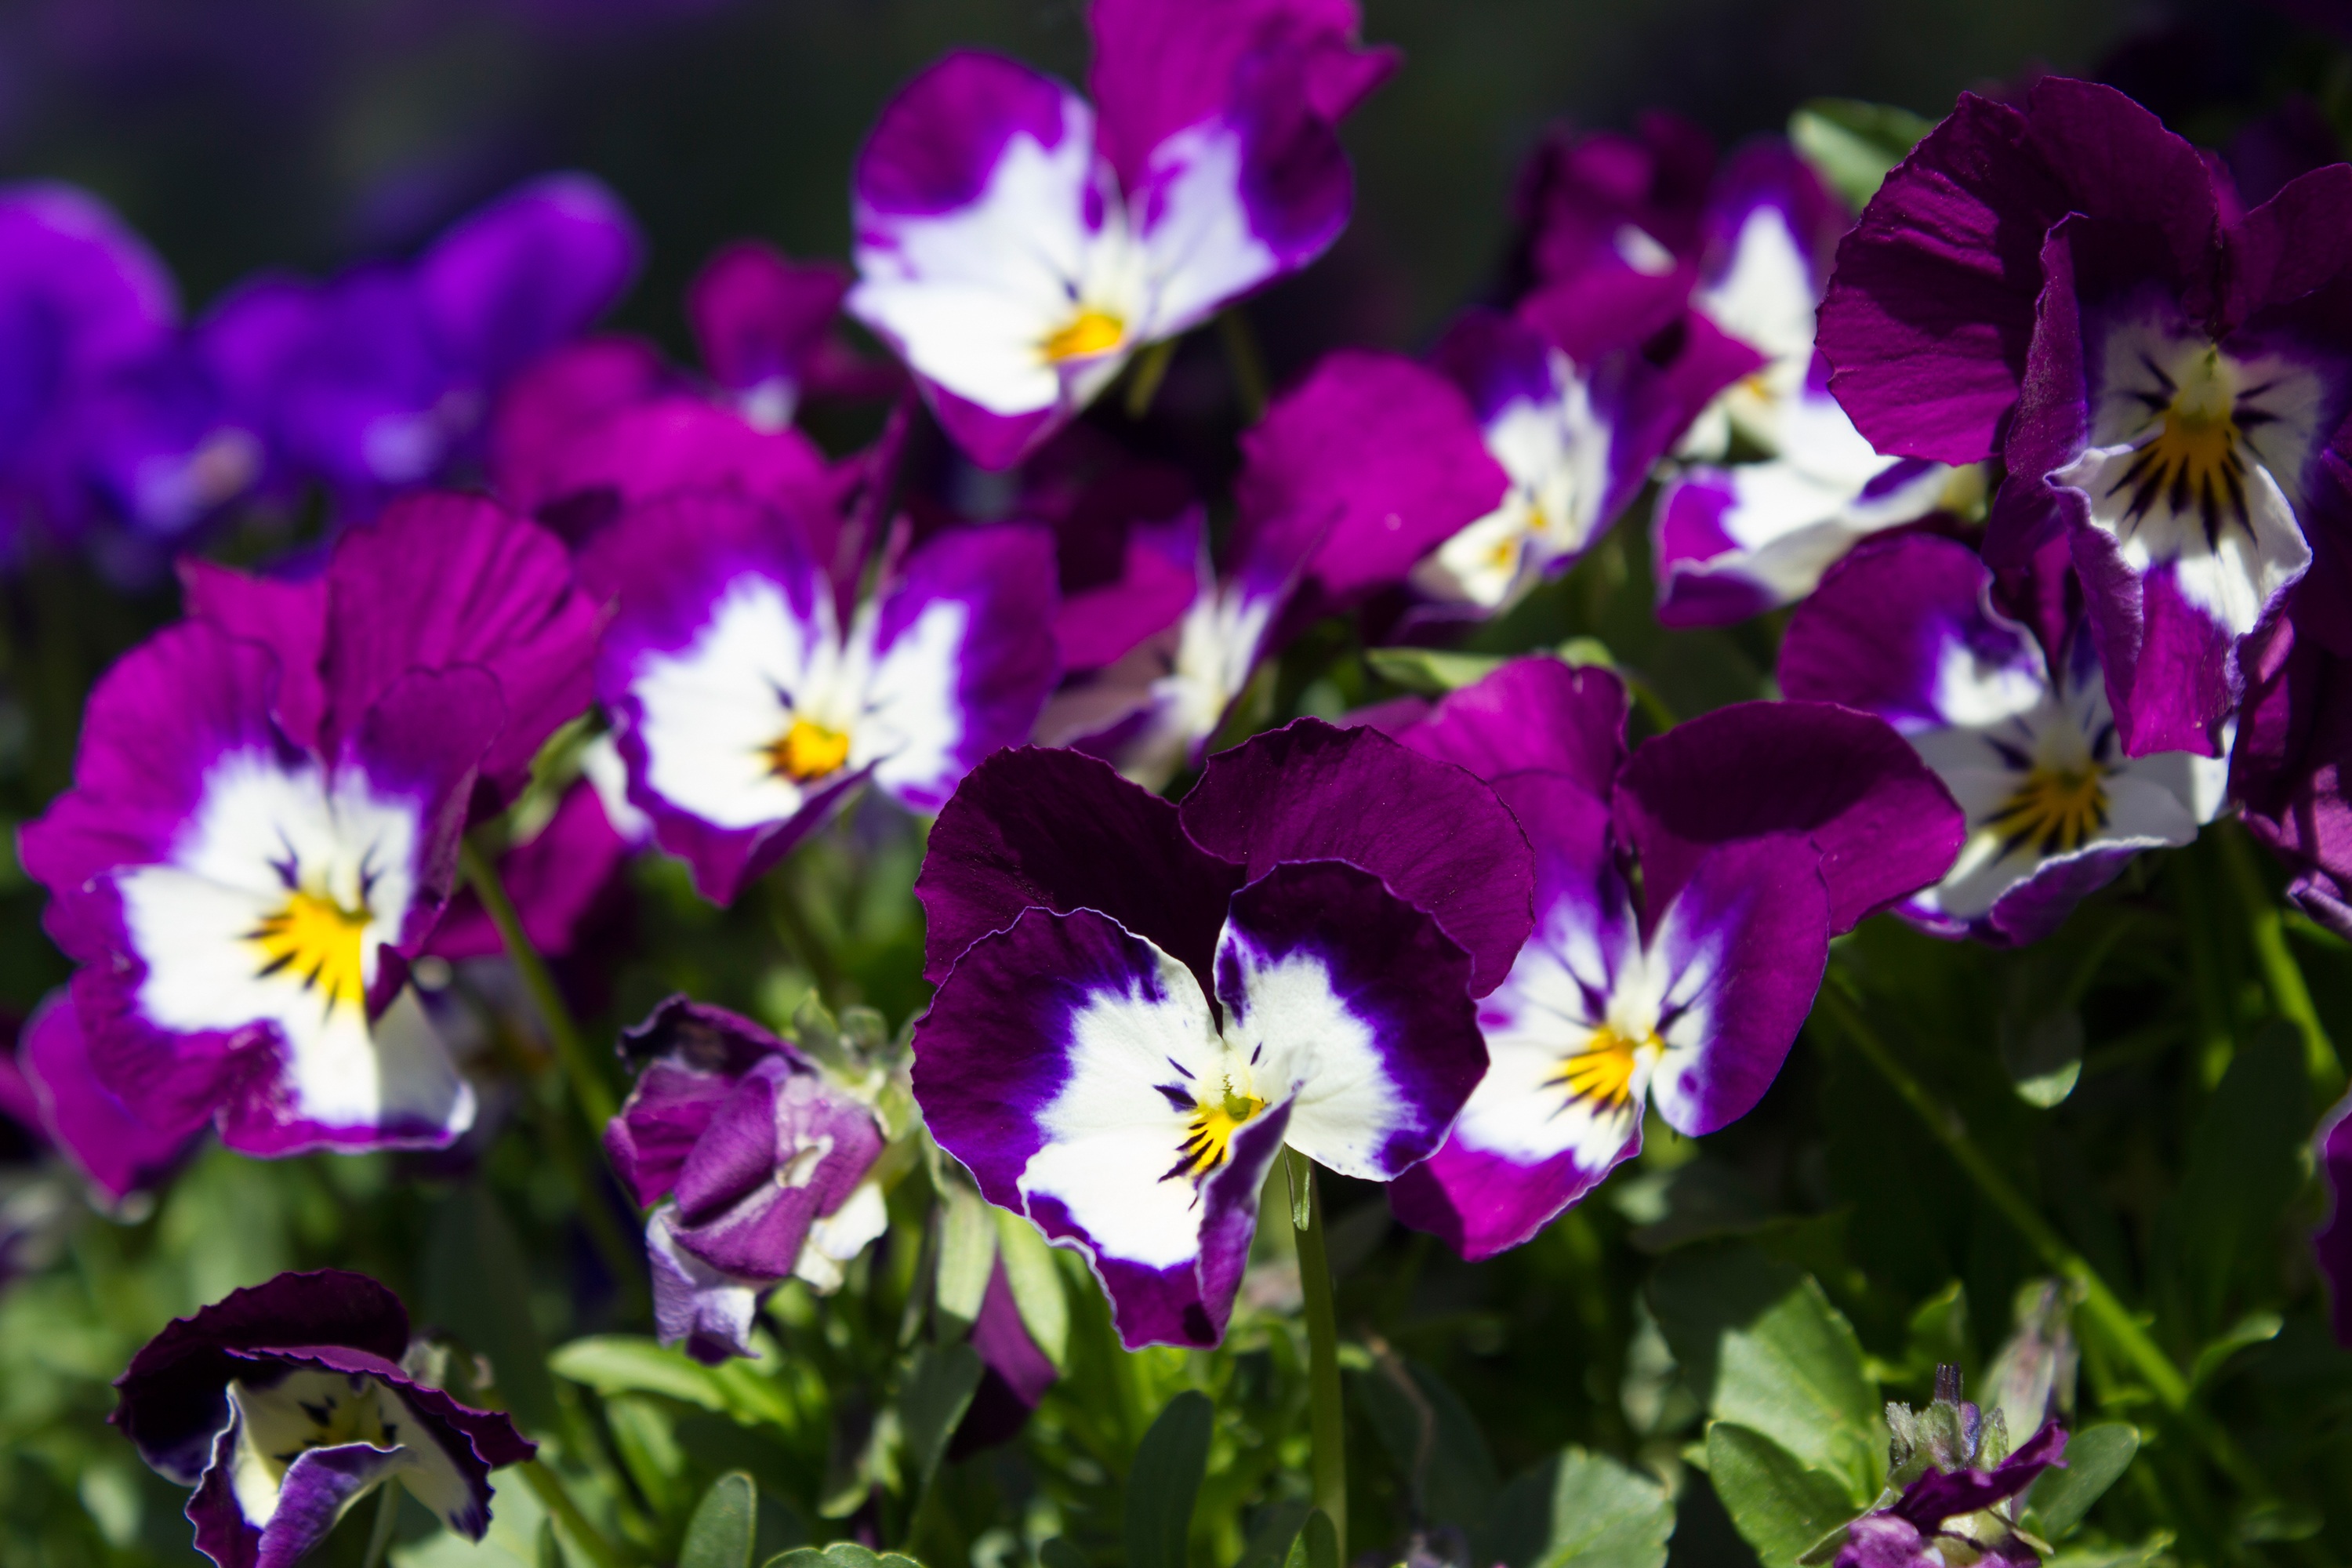
nature, plant, white, flower, purple, petal, spring, flora, wildflower, early bloomer, viola, macro photography, pansy, flowering plant, purple white pansies, annual plant, land plant, violet family